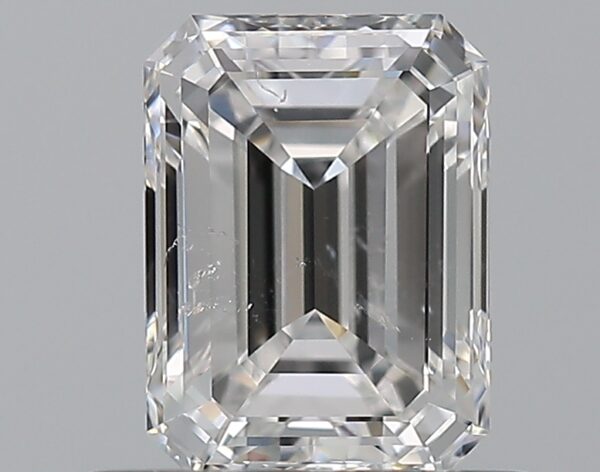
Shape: emerald
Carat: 0.7
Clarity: SI2
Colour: D
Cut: EX
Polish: EX
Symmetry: VG
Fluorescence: N
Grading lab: GIA
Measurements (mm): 5.94 x 4.4 x 2.88